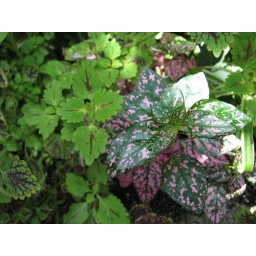
There were some amazingly beautiful plants and trees in the rainforest pyramid.